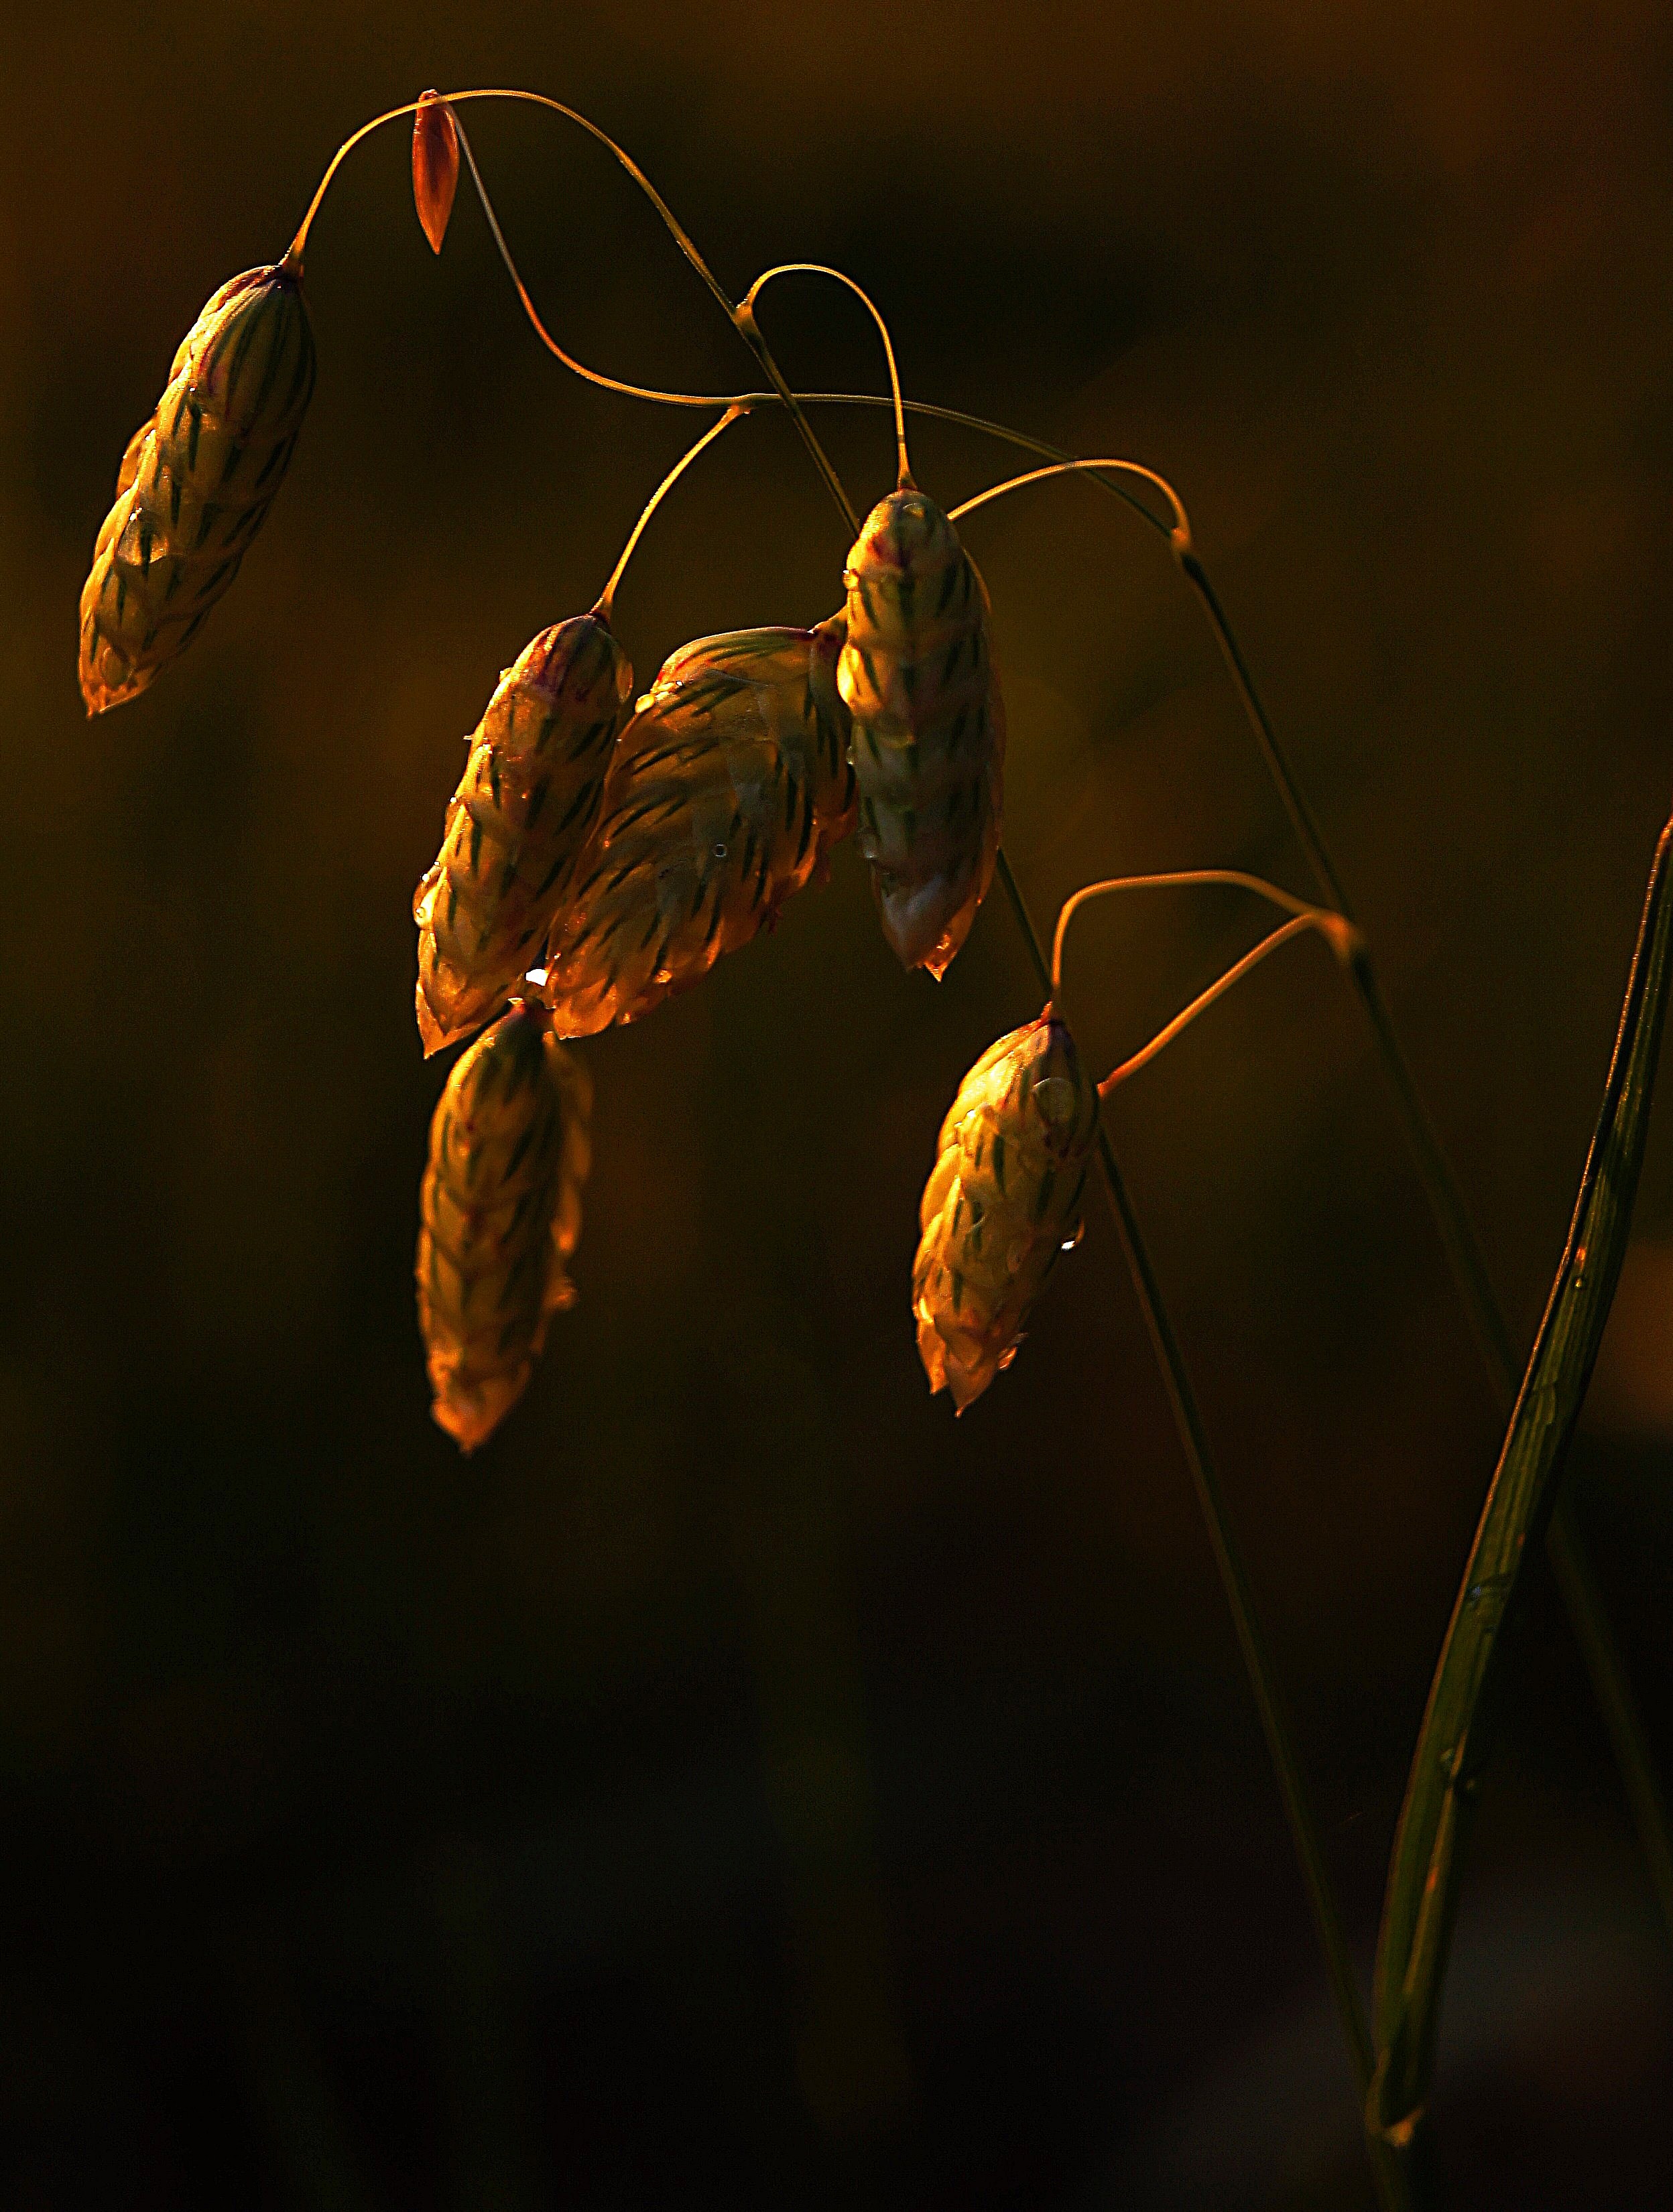
landscape, nature, branch, light, sunset, photography, leaf, flower, green, insect, darkness, fauna, invertebrate, close up, puestadesol, galicia, ggl1, gphoto, sonya55, macro photography, plant stem